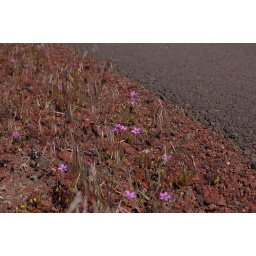
Otherwise drab desert road accented by these little pink flowers